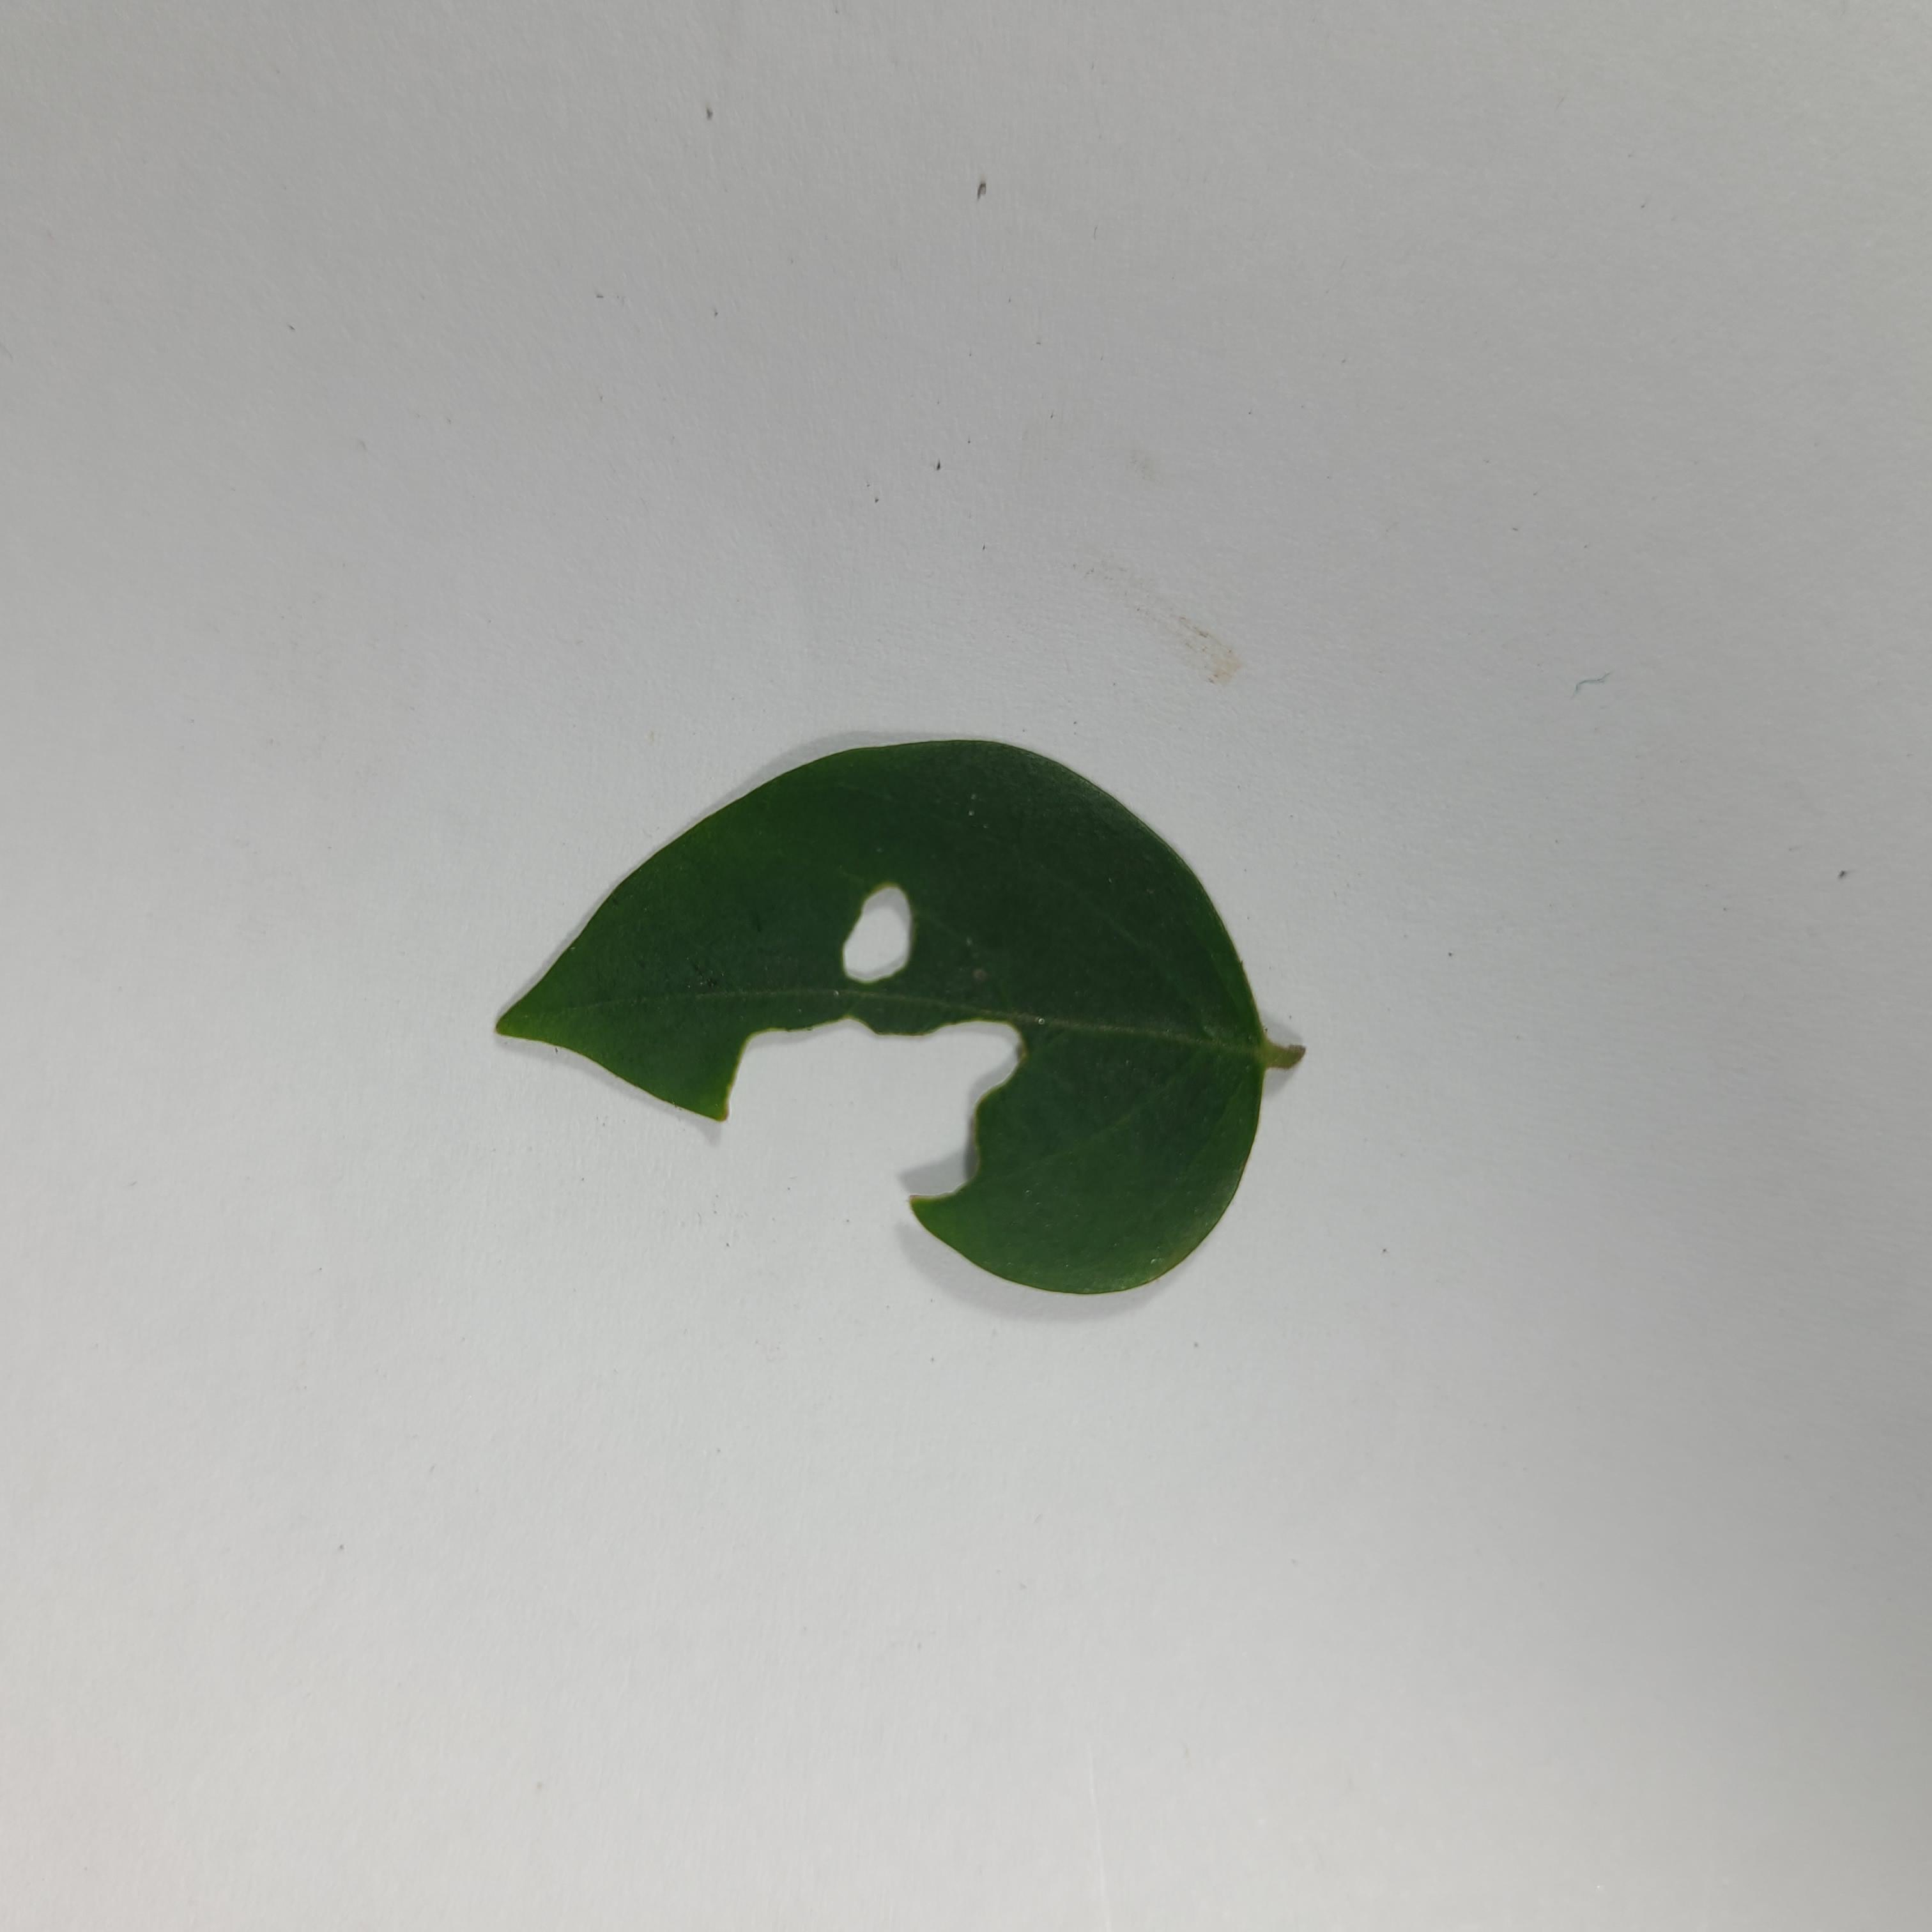
Label: Insect Hole leaves